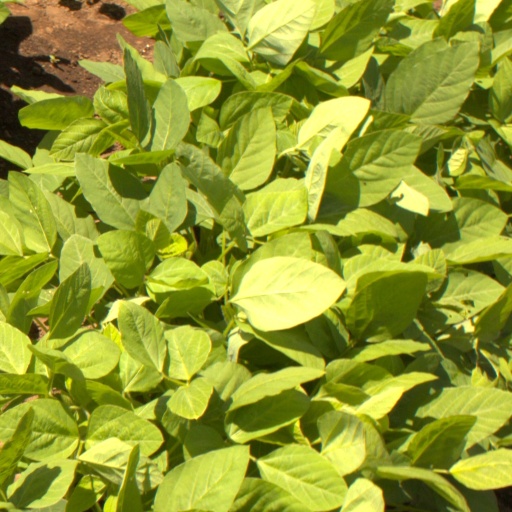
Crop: soybean